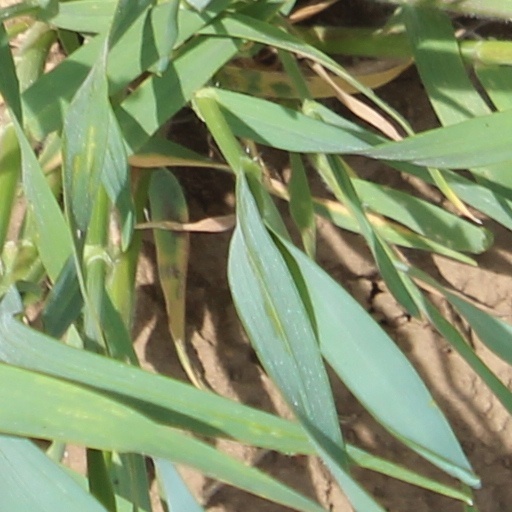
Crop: wheat